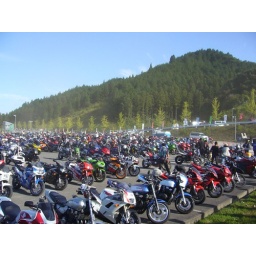
Just a tiny corner of the massive motorcycle parking lot at the track. That's a mountain in the background.